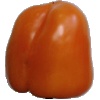
Label: orange_pepper